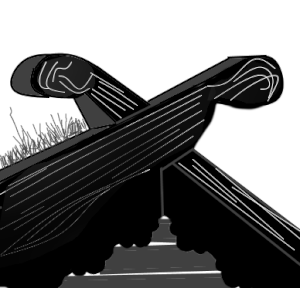
Dévoration de pignon, panneau d'affichage et abri bus en Norvège
La décoration de pignon en Scandinavie dans l’habitat traditionnel et rural des pays nordiques est intimement liée à la construction en bois et aux bâtiments en rondins empilés. Contrairement à d’autres régions européennes où la maison principale fait l’objet d’une attention plus particulière de la part des propriétaires, l’ornementation concerne à la fois l’habitation principale et les bâtiments annexes comme de simples greniers, des étables ou des fenils isolés pour lesquels la sculpture traditionnelle sur bois apporte des panneaux sculptés et des bas-reliefs qui complètent les motifs ornementaux des sommets de pignon. Alors qu’elle a quasi disparu dans de nombreuses régions scandinaves méridionales, elle s’est encore maintenue dans les régions de montagne, de hauts plateaux et de contrées très boisées à l’écart des axes de communication. La décoration supérieure du pignon joue soit sur un motif croisé, soit sur la verticalité d’un poteau, soit enfin sur les deux cumulés comme dans le stabbur sur la photographie ci-contre.